Plymouth Road Runner

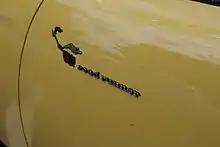
Plymouth licensed the Road Runner name, likeness, and "beep beep" sound from the popular Warner Brothers cartoons.

Plymouth paid $50,000 to Warner Bros.-Seven Arts to use the Road Runner name and likeness from their Wile E. Coyote and the Road Runner cartoons (as well as a "beep, beep" horn, which Plymouth paid $10,000 to develop). The Road Runner was based on the Chrysler B platform (the same as the Belvedere and Satellite), as a back-to-basics mid-size performance car.